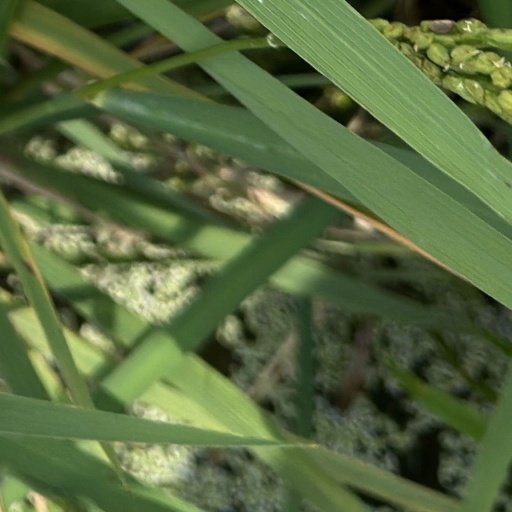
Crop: rice